Friend of the World

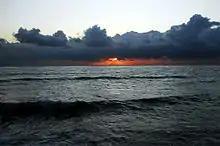
Sunset Cliffs resembled the beauty of the world before.

Principal photography began on May 13, 2017, in San Diego County and lasted for ten days. The majority of filming took place at Gray Area Multimedia, an underground studio which doubled as a bunker, a key location Butler had intended to use for the production. One of the exterior scenes was filmed at Sunset Cliffs, a location Butler chose to resemble the beauty of the world before chaos. Another location was the Tierrasanta entrance to Mission Trails Regional Park near Camp Elliott. The cinematography was handled by Ray Gallardo and the special make-up effects by C.J. Martinez. Butler had a rough cut of the film ready within months of wrapping but the final stages were not complete until 2019, after Daniel N. Butler edited the visual effects and sound. The production was Butler's directorial feature length debut and the first film of his longer than a 15 minute runtime. Upon completing the film, Butler said: